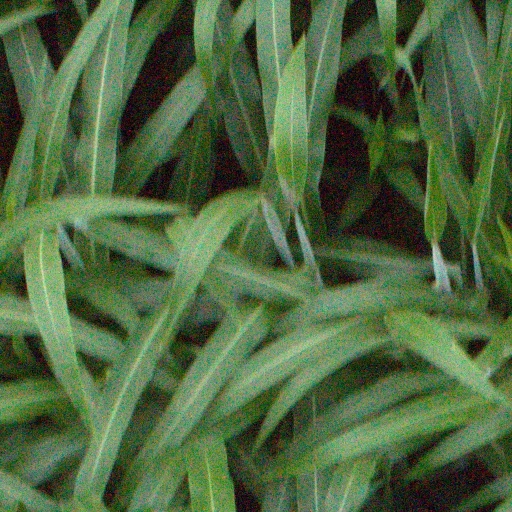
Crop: sorghum